Audi A7

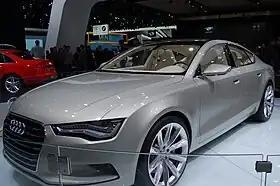

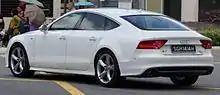
Pre-facelift Audi A7 3.0 TFSI quattro

The A7 is in essence a four-door fastback version of the C7-series Audi A6, based on the Volkswagen Group MLB platform. The A7 was released before the more conventional A6 saloon/estate. Both cars share the same core structure, drivetrain, chassis, dashboard and interior, whilst the A7 has its own unique exterior panelwork. It also differs from the A6 in that it uses aluminium for much of its front body structure. The A7 was also the first fastback to appear within the Audi C-platform series since the Avant version of the C2 Audi 100, which was discontinued in 1982. The vehicle was unveiled in Pinakothek der Moderne art museum in Munich on 26 July 2010, and later at the 2010 Paris Motor Show, 2011 New York Auto Show, and Wörthersee Tour 2011 (in Misano Red).